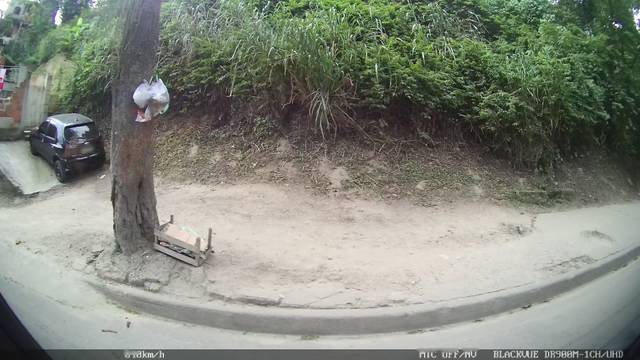
Region: Brazil
Coordinates: -22.894, -43.08